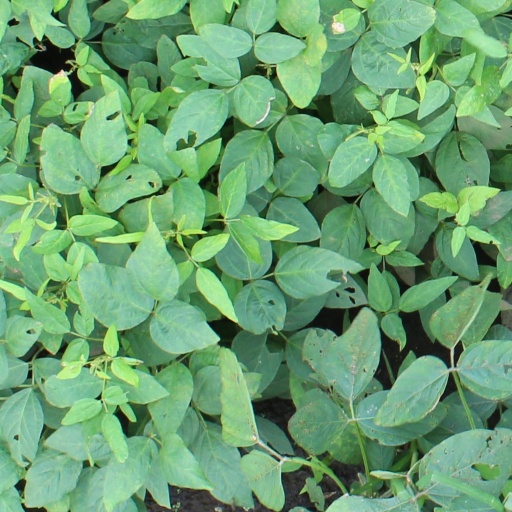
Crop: soybean